Out of Bounds (2003 film)

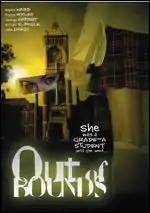

Out of Bounds, also known as Dead in the Water, is a 2003 British psychological thriller film starring Sophia Myles, Celia Imrie and Sophie Ward. It is the directorial debut of Merlin Ward, who also wrote the screenplay.